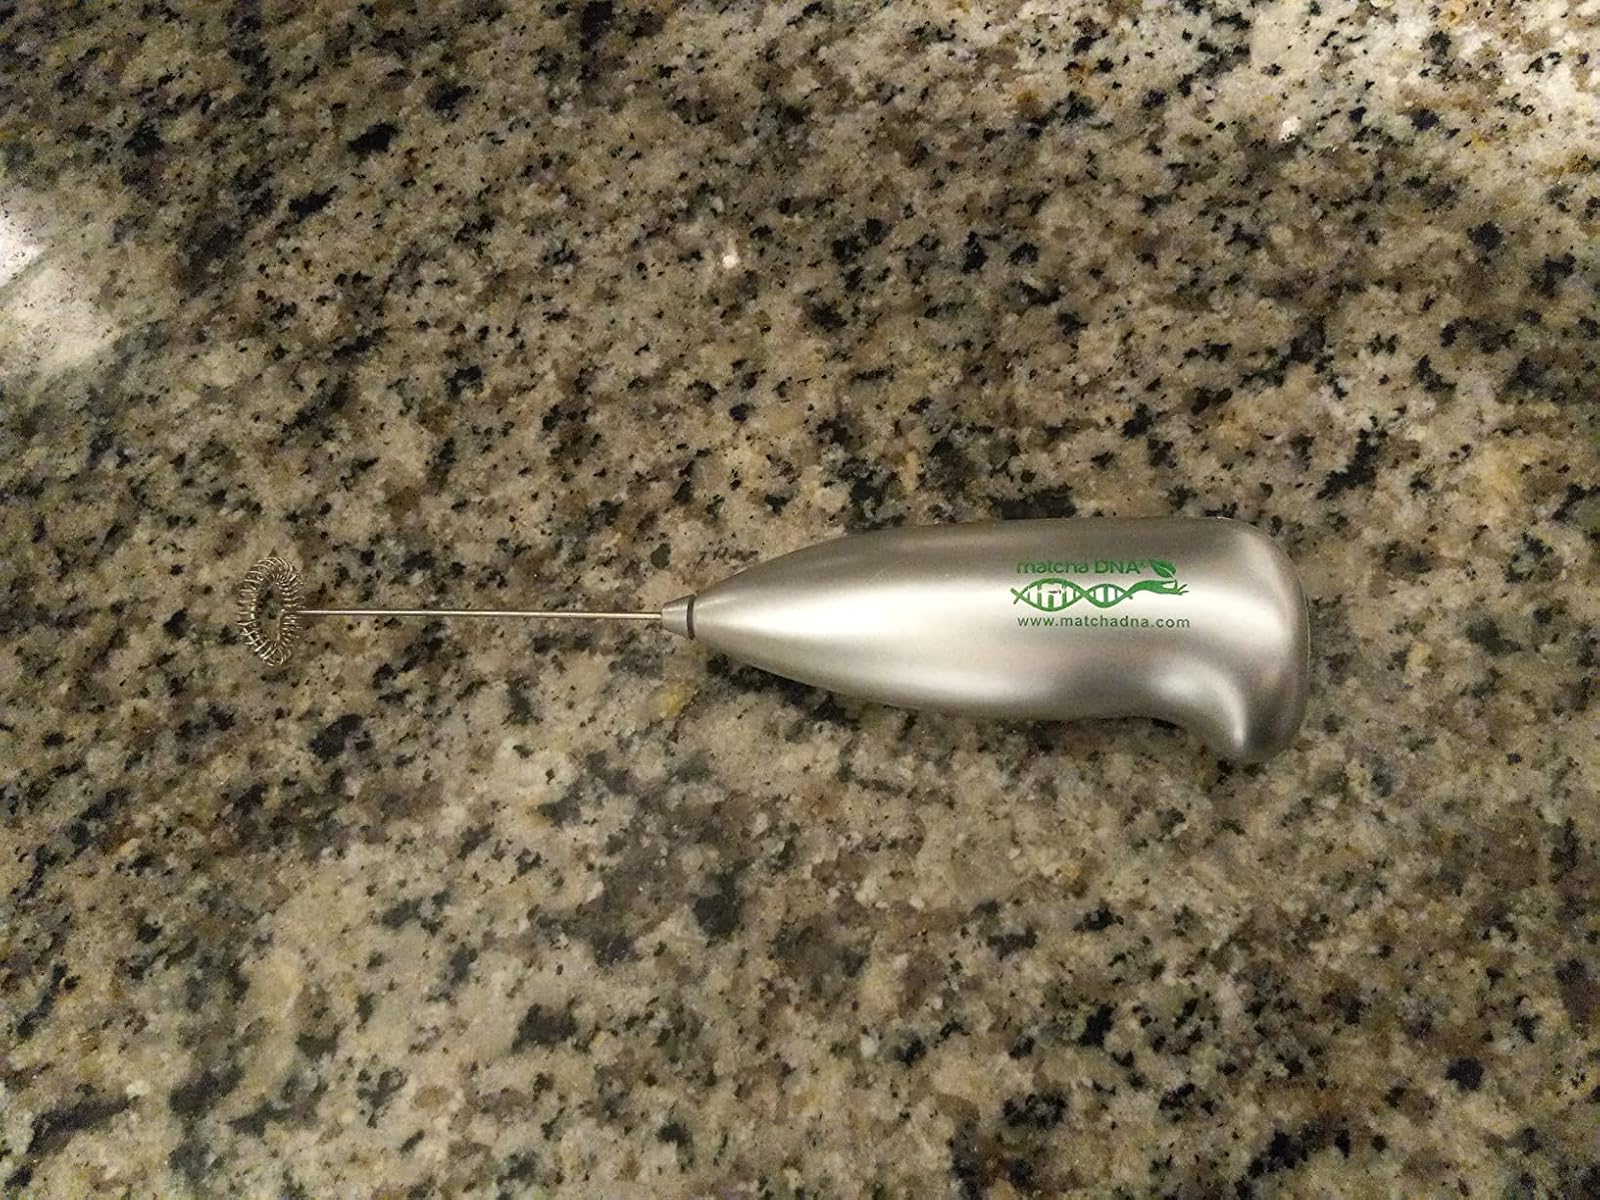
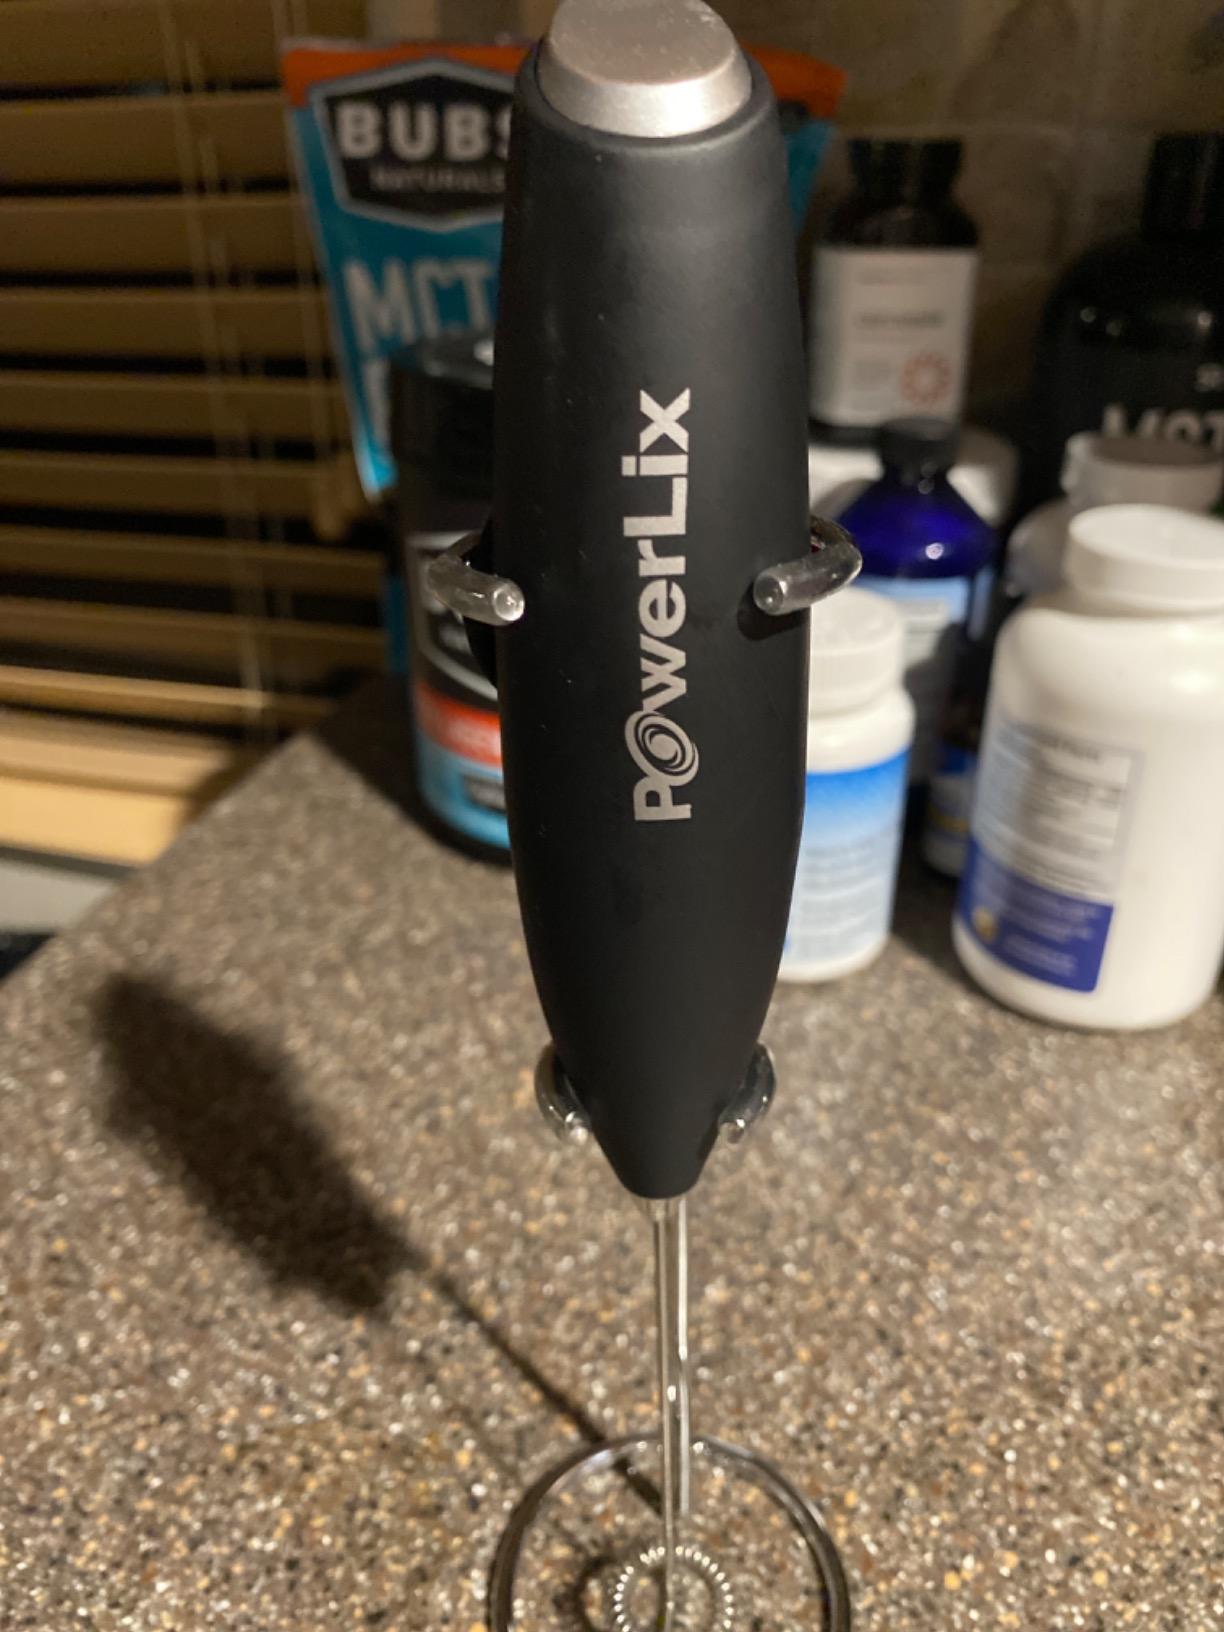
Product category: items_mixer
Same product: no